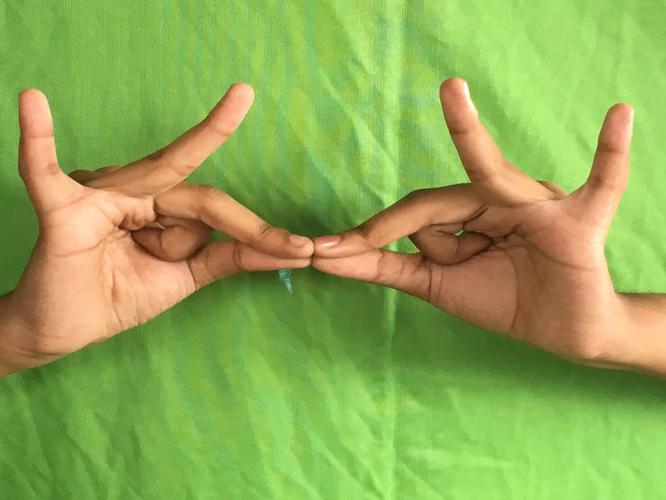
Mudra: Sakata
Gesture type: double_hand